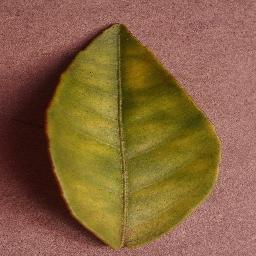
Label: Orange___Haunglongbing_(Citrus_greening)